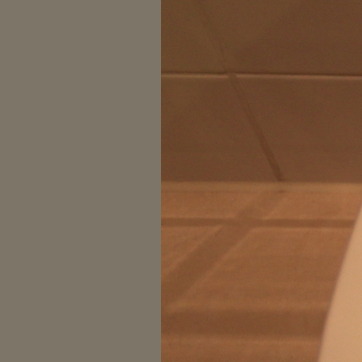
Material: tile